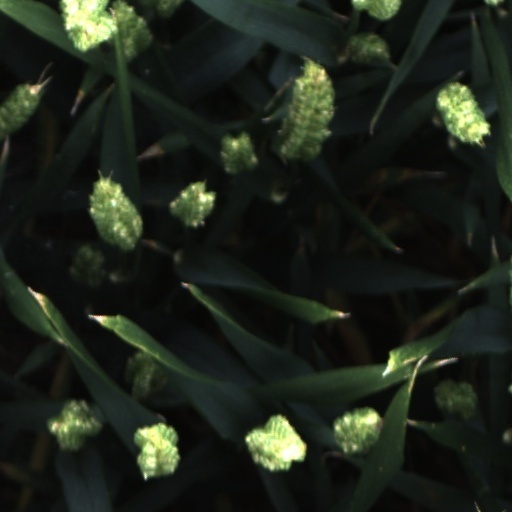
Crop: wheat